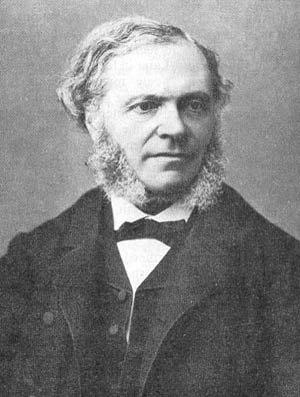
César Franck
La musique belge comporte à l'image du pays un double héritage linguistique selon que l'on considère la Communauté flamande ou la Communauté francophone de Belgique. Il existe en outre une Communauté germanophone de Belgique.